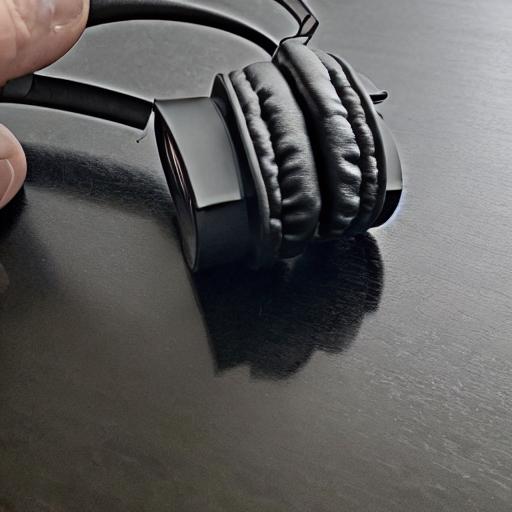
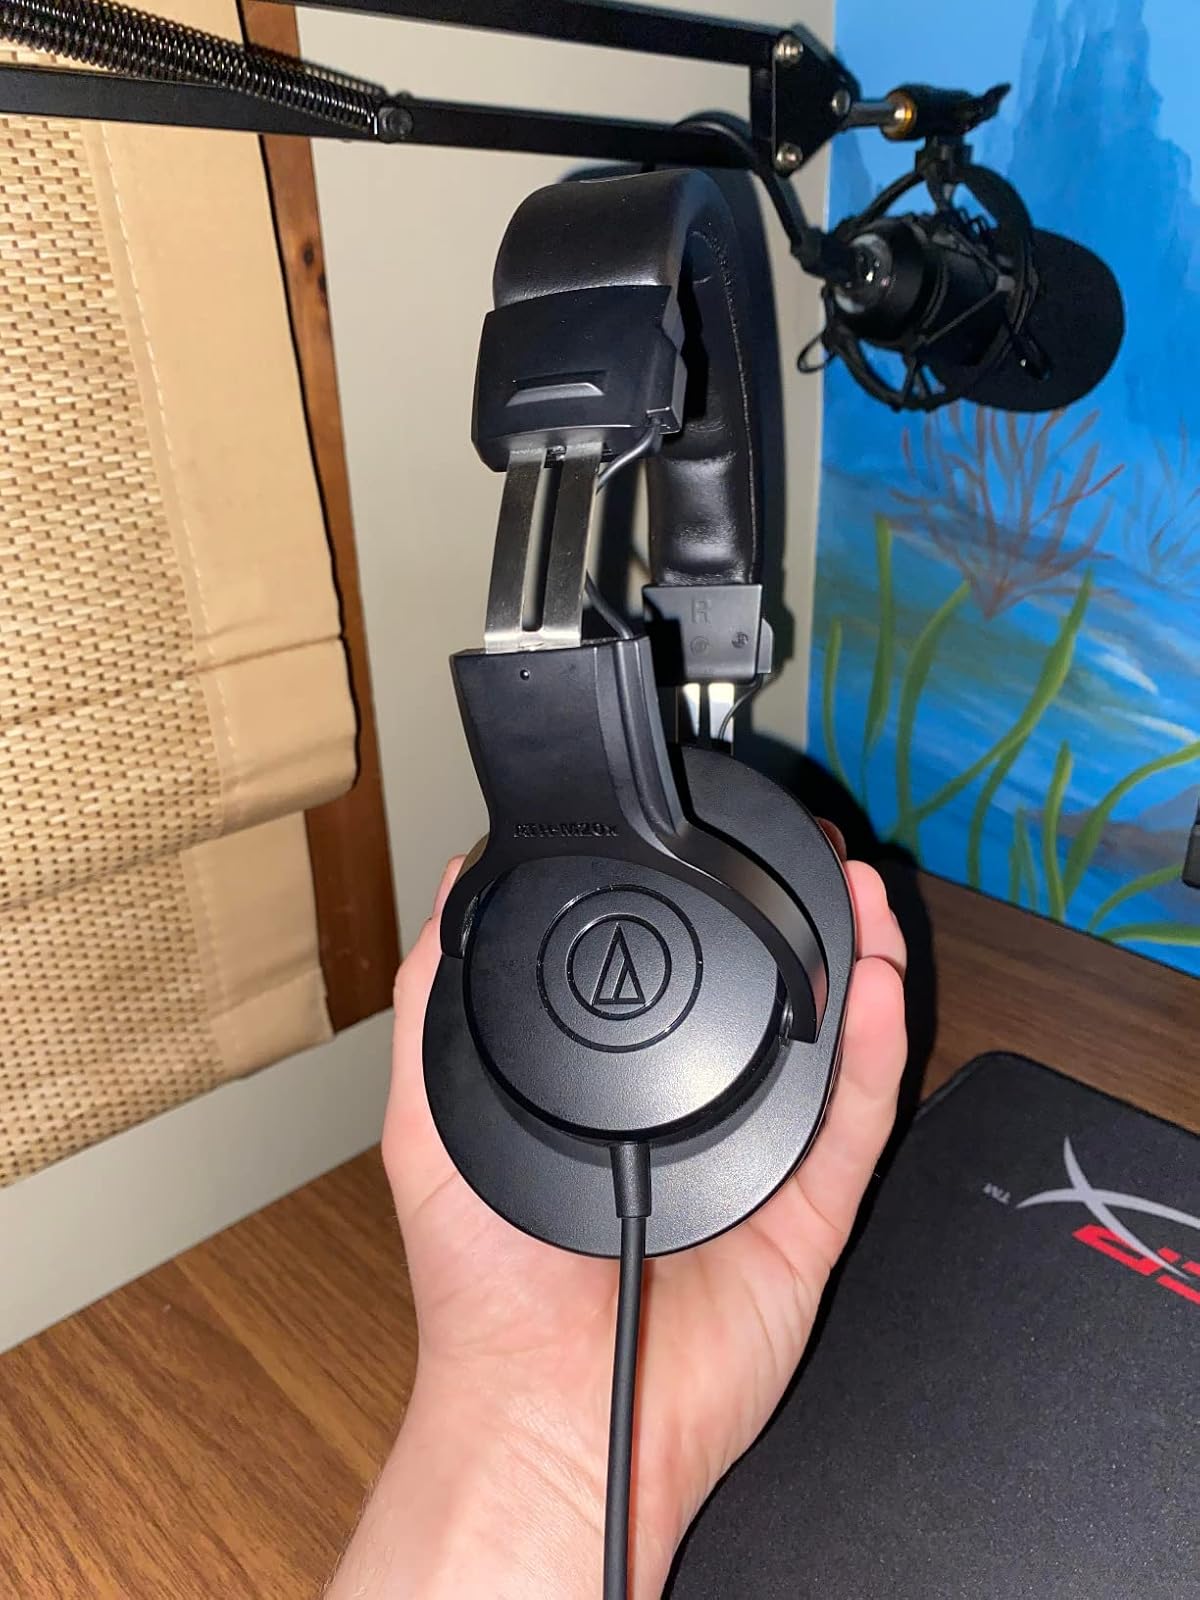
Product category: headphones
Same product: no